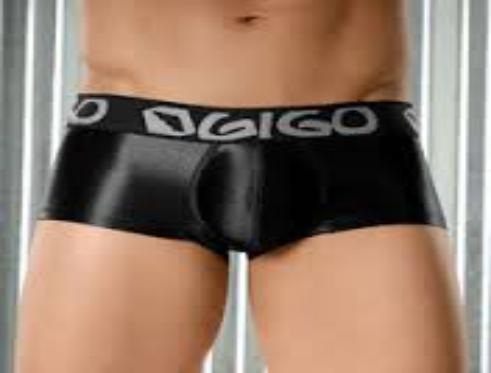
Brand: gigo
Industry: Clothes